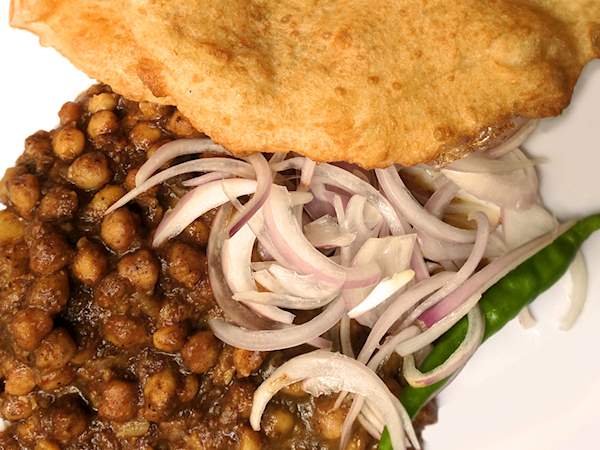
Dish: chole_bhature